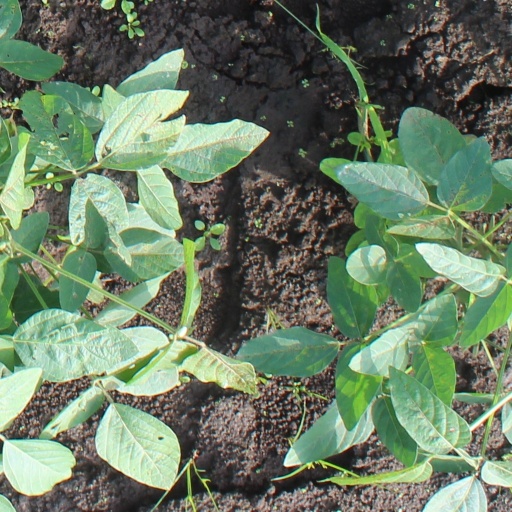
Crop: soybean